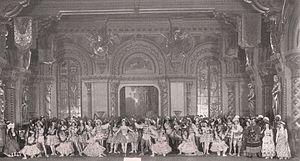
Raymonda opus 57 d'Alexandre Glazounov est l'ultime grand ballet du XIXᵉ siècle finissant, symbole d'une époque importante pour cet art. Aujourd'hui encore, les œuvres de ces années de la Russie impériale déterminent l'idée que nous nous faisons du ballet classique.